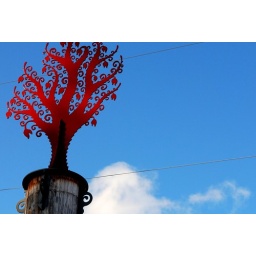
red tree in sky